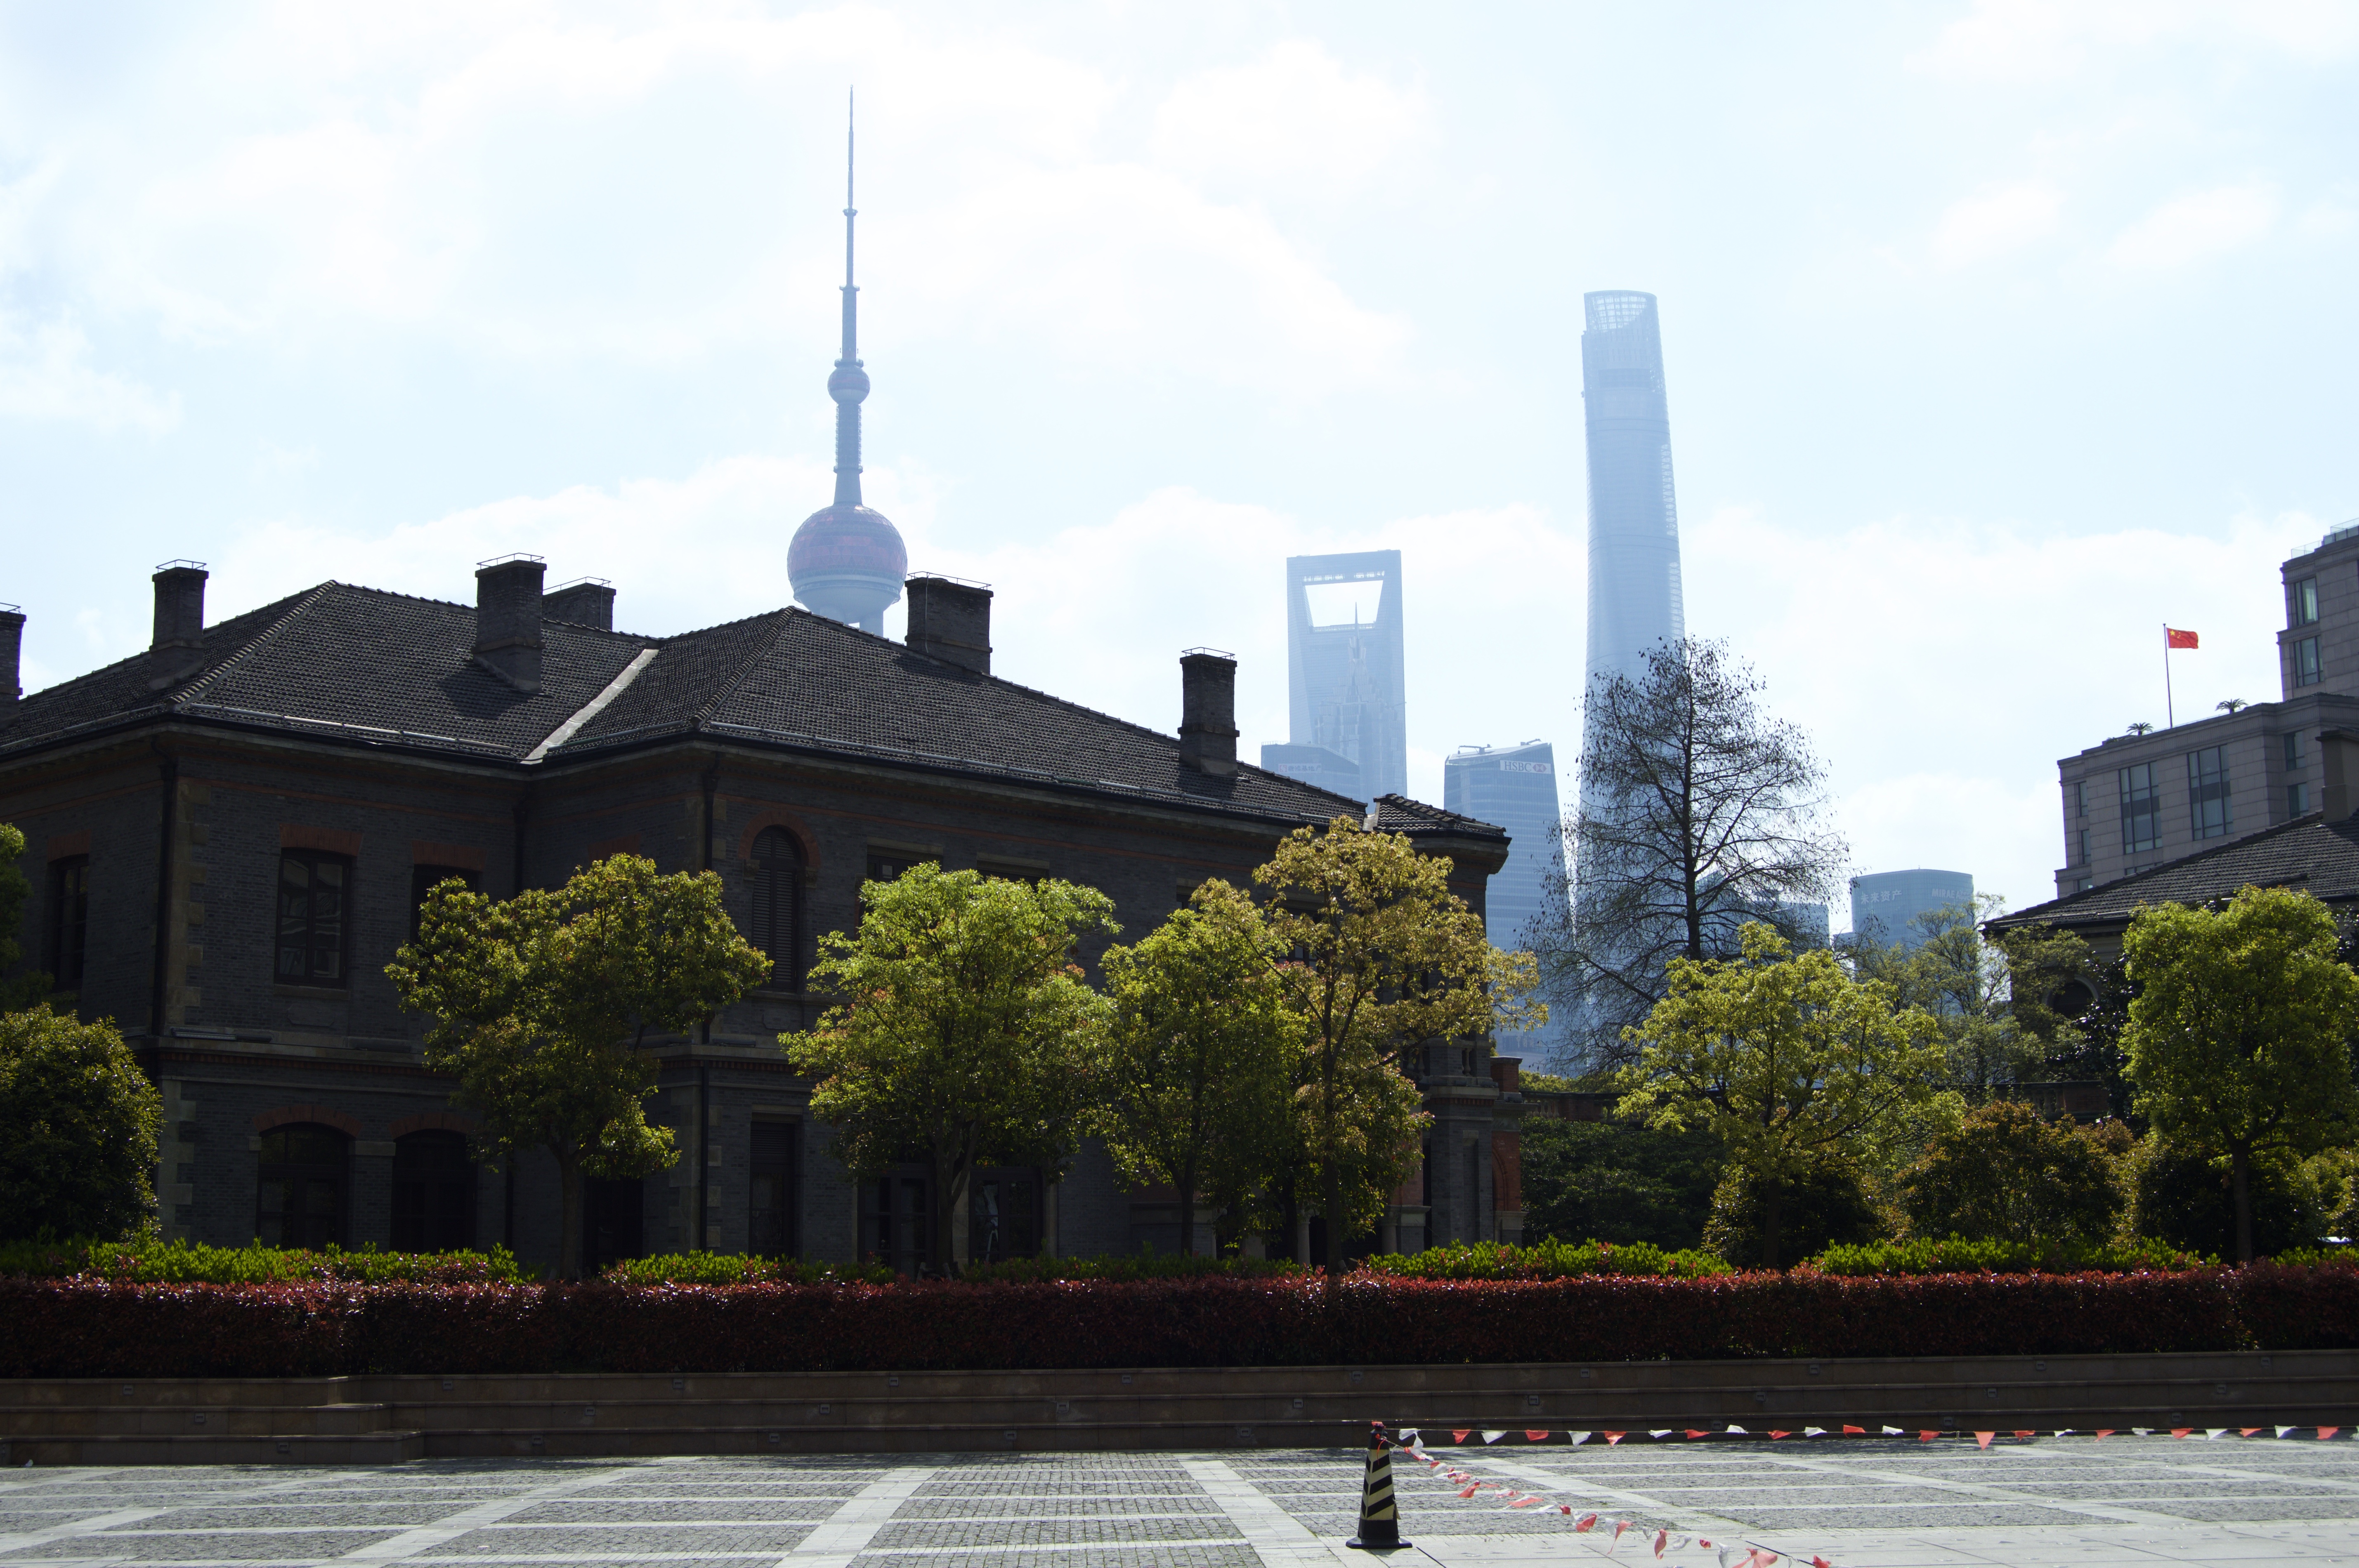
architecture, skyline, building, city, cityscape, downtown, landmark, place of worship, shanghai, town square, china, briks, human settlement